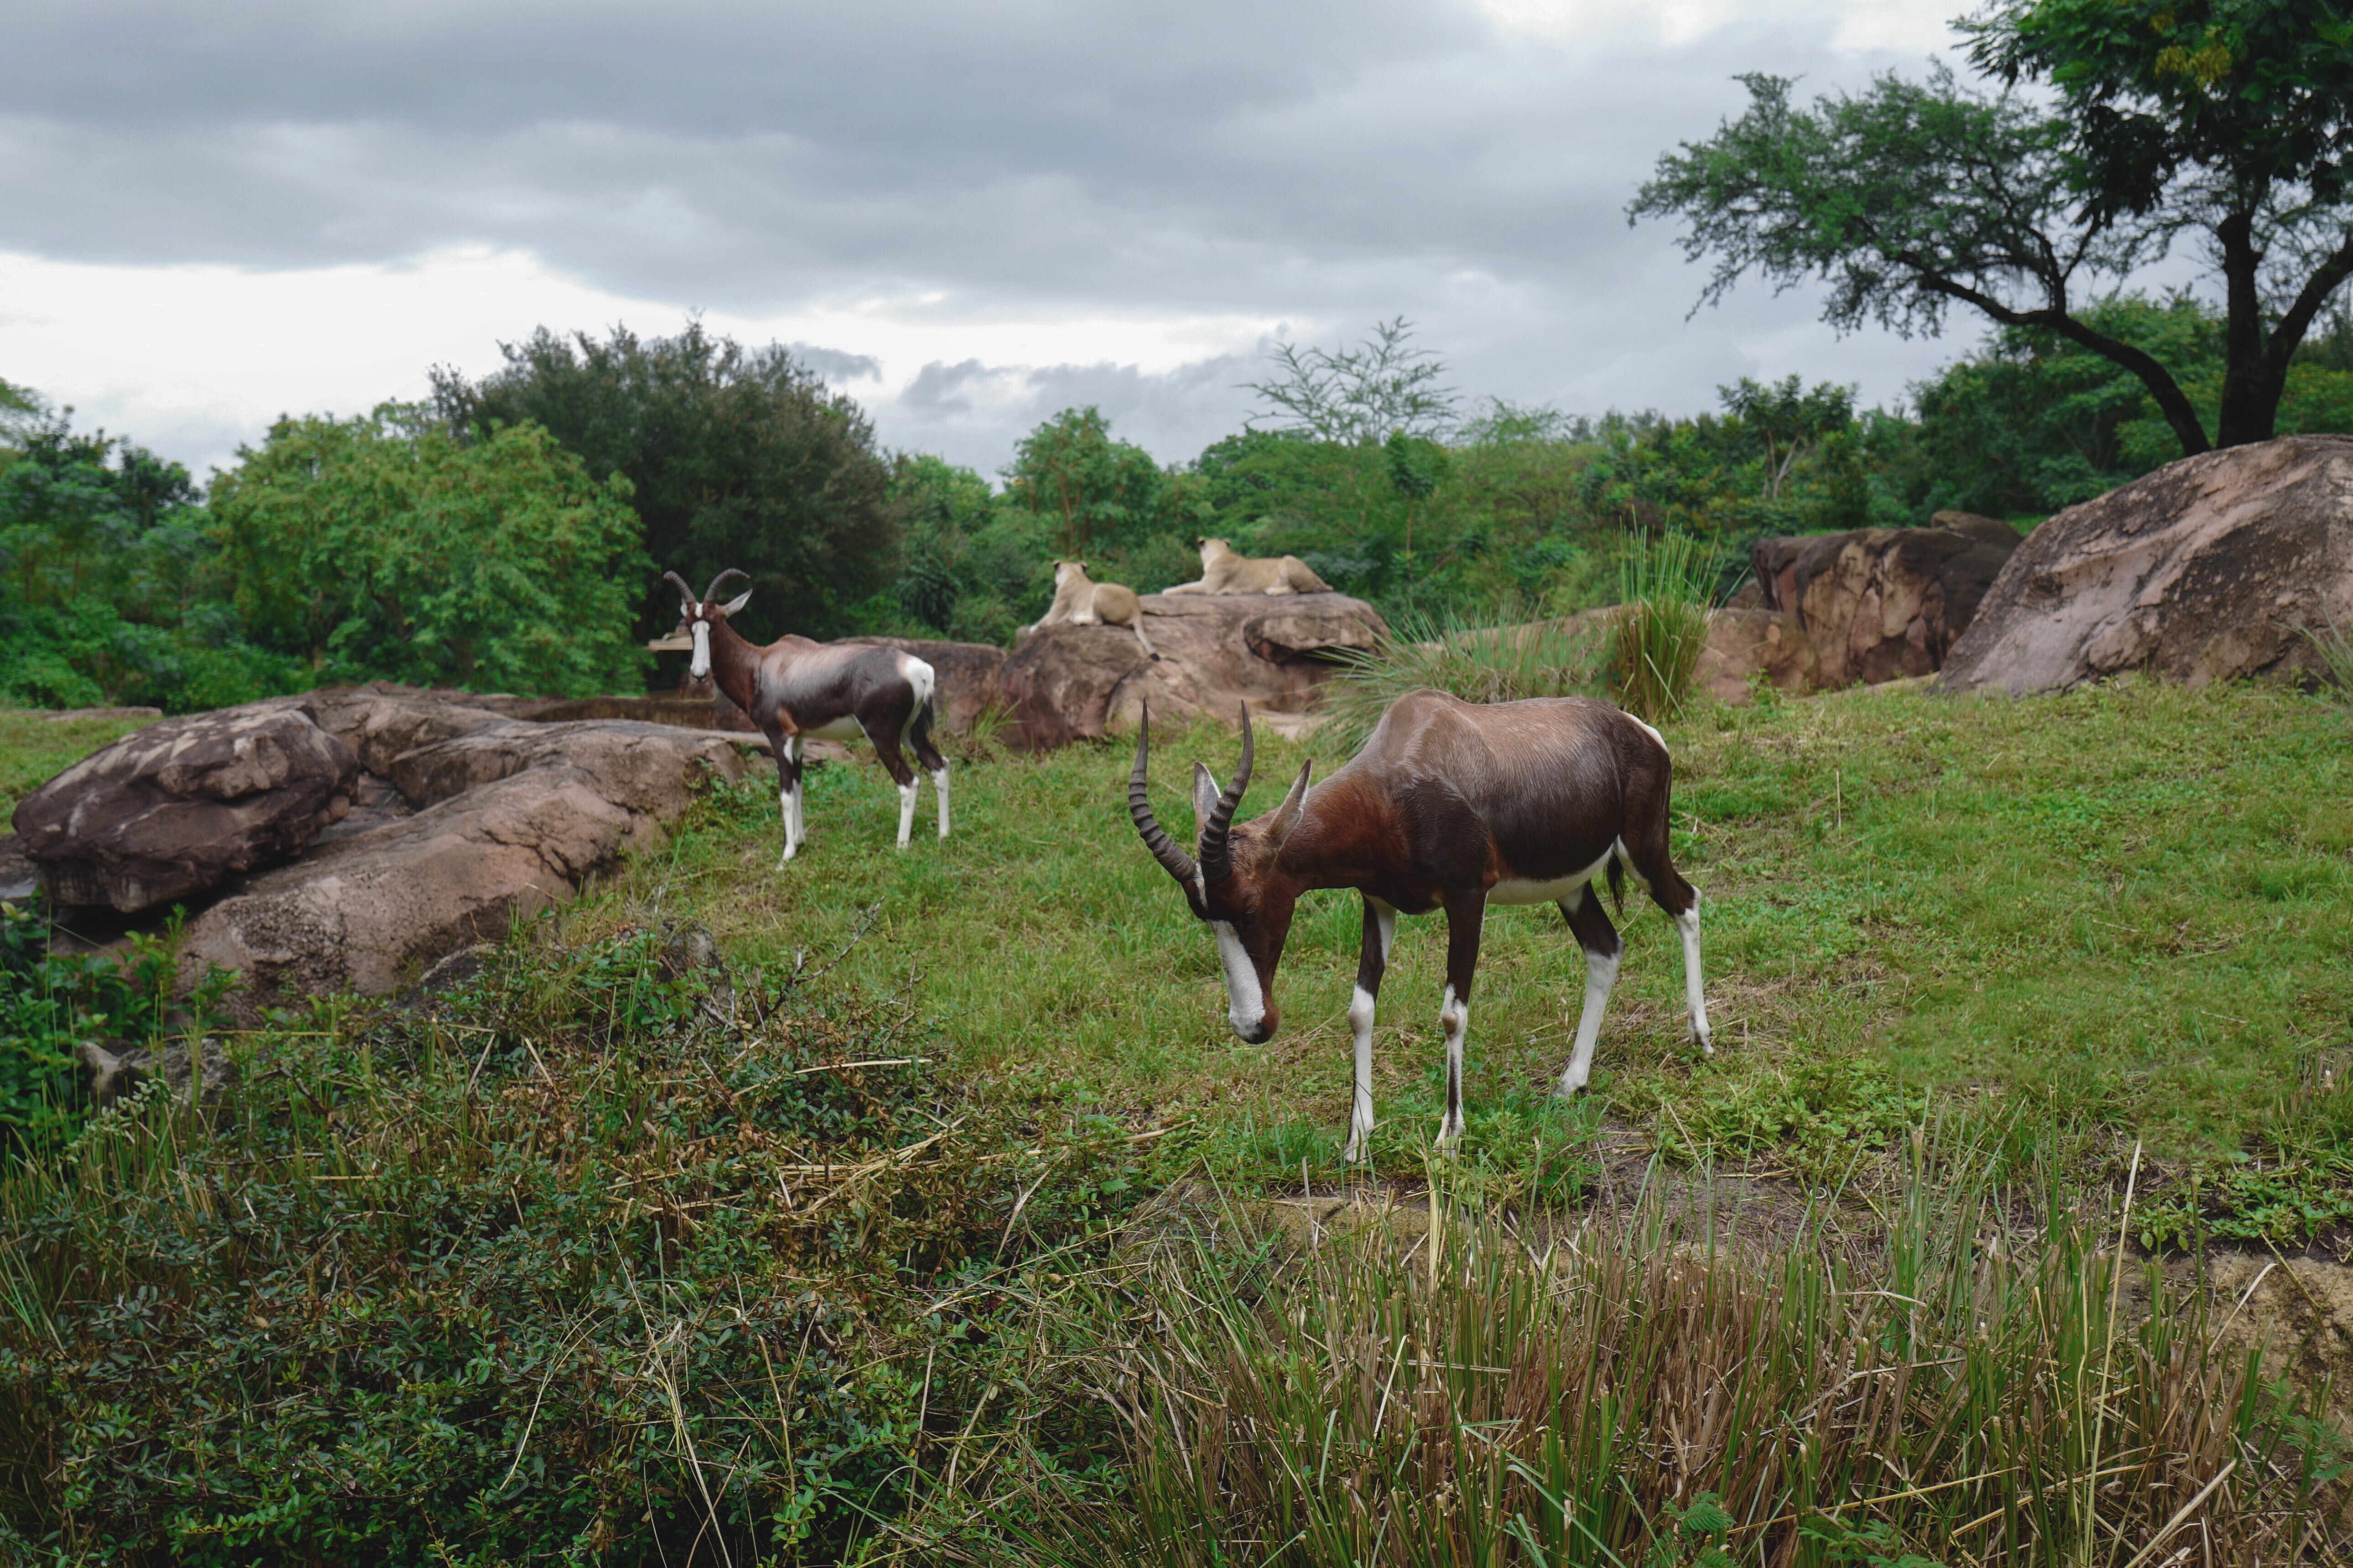
meadow, wildlife, herd, pasture, grazing, fauna, savanna, grassland, mare, ecosystem, pack animal, cattle like mammal